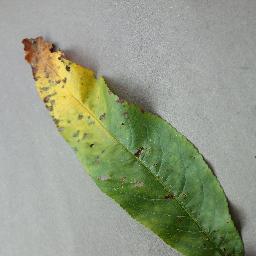
Label: Peach___Bacterial_spot